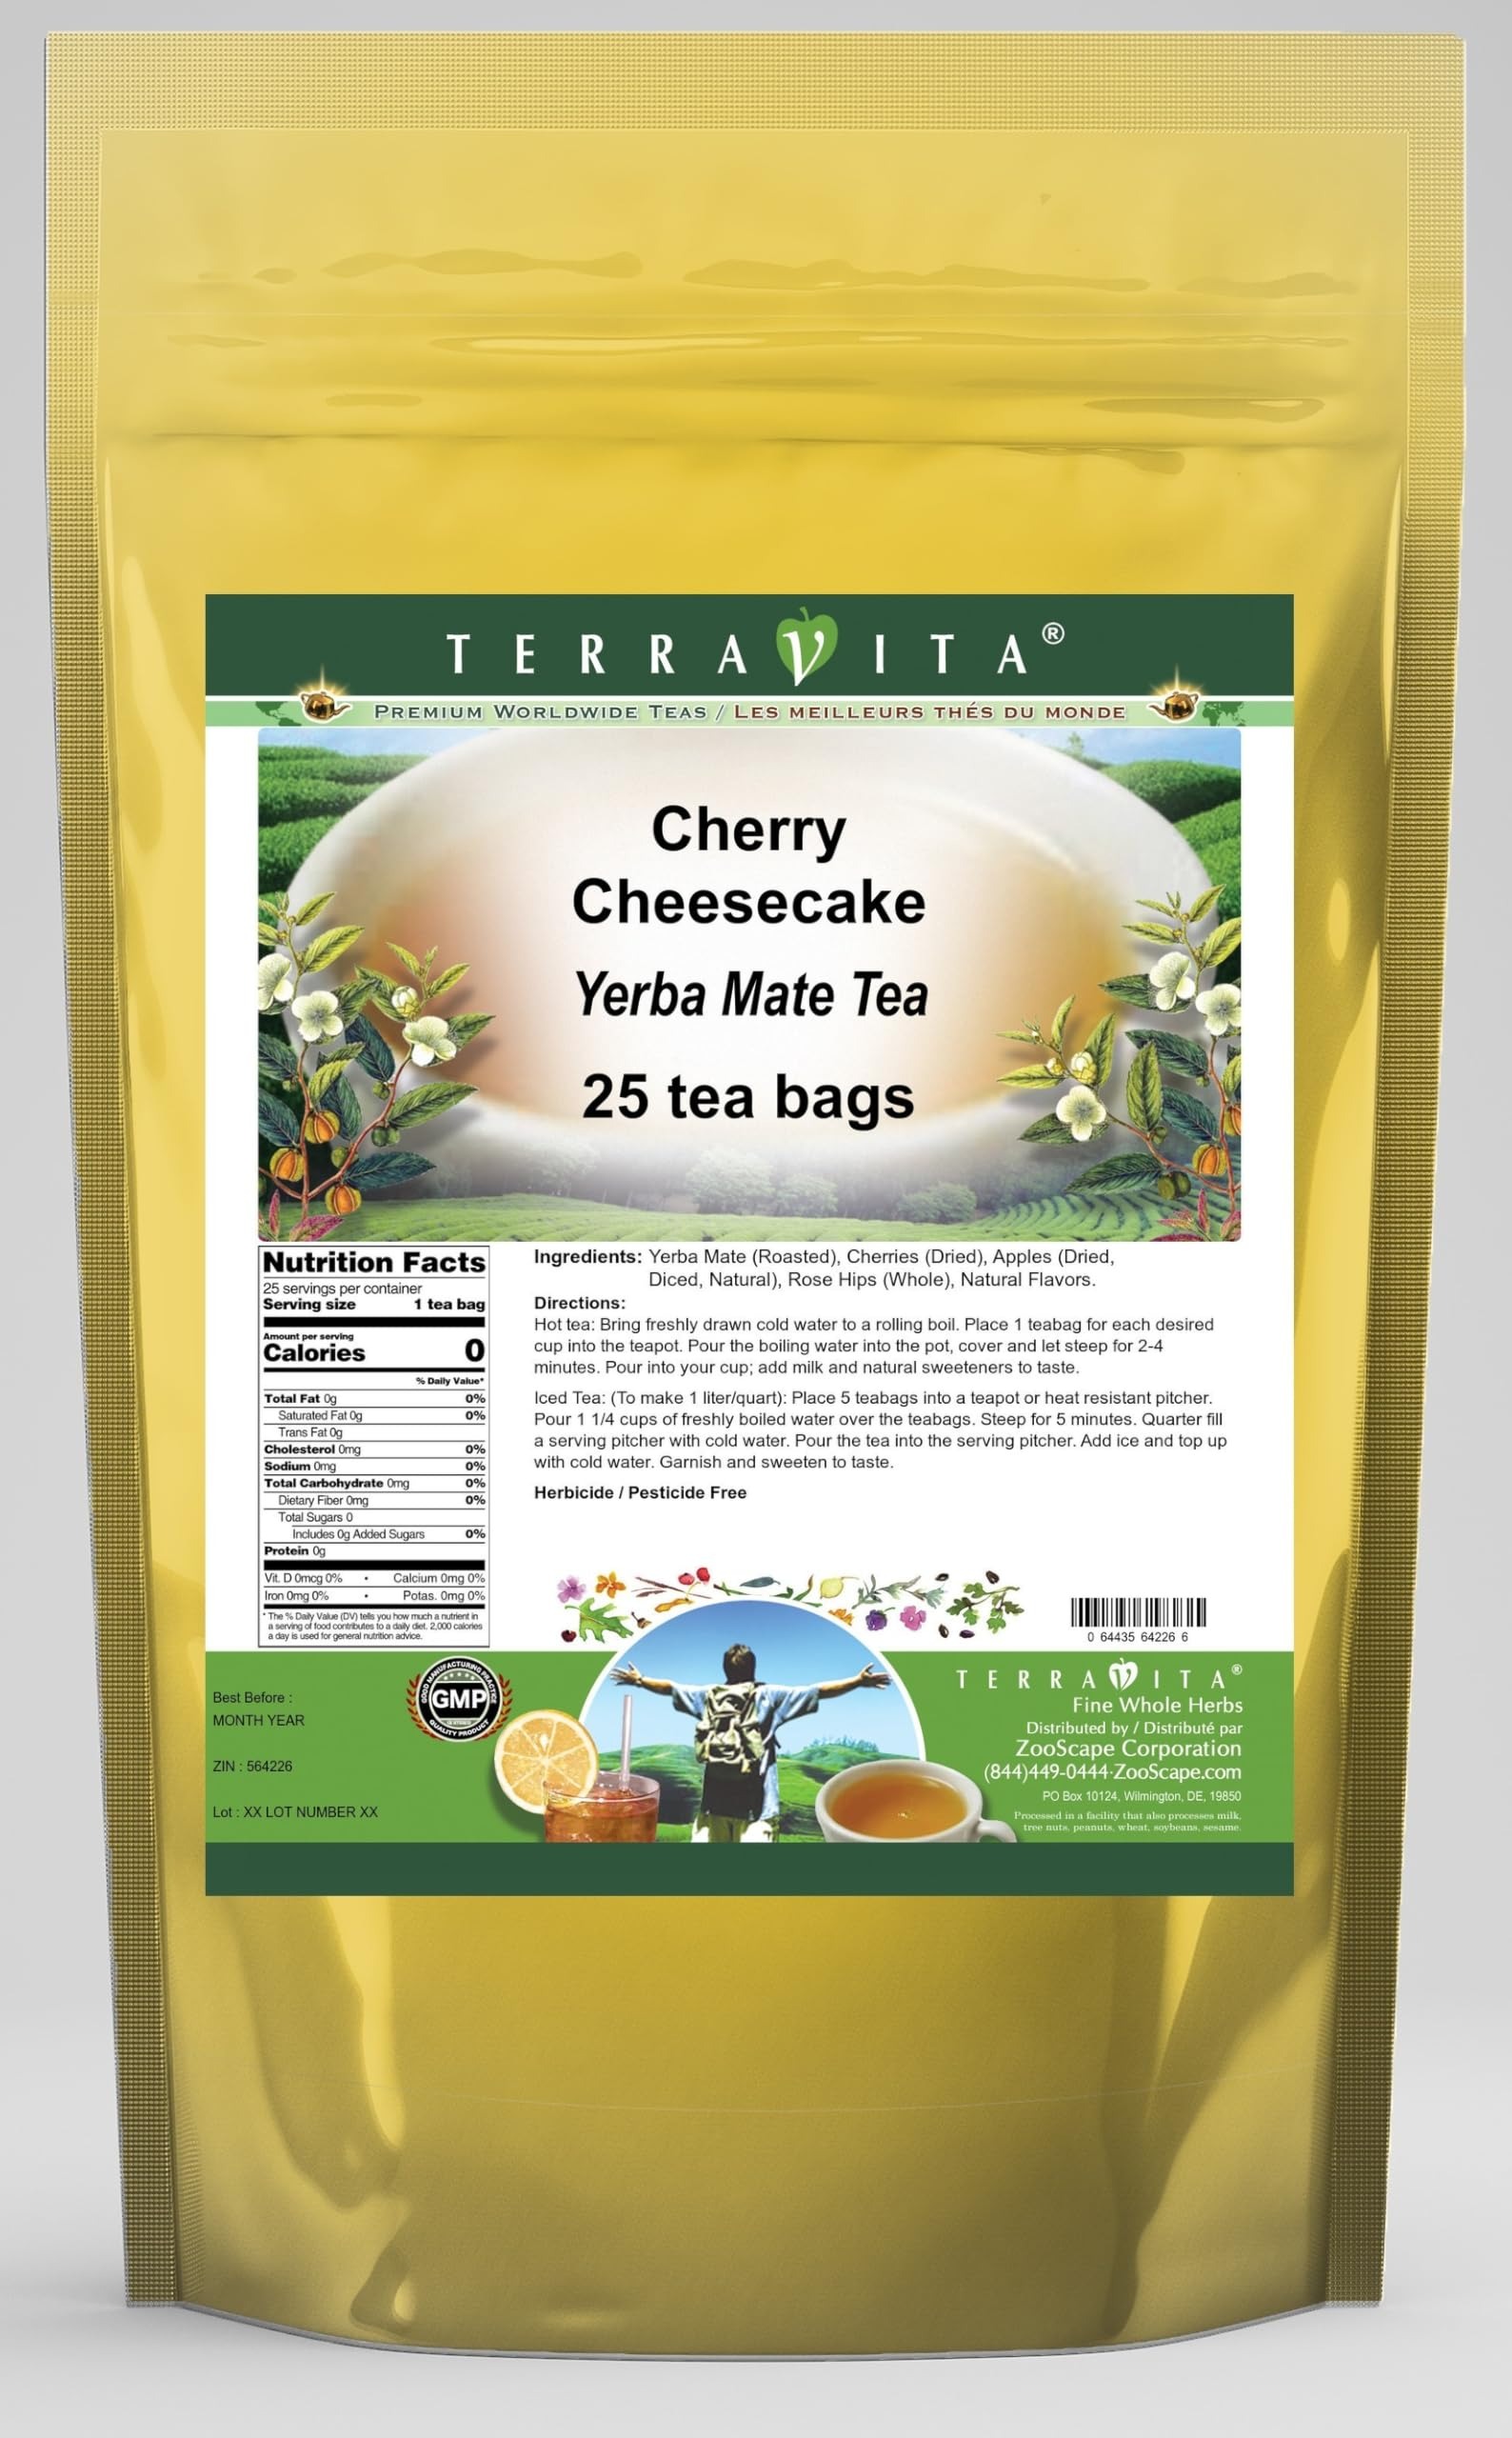
Item Name: Cherry Cheesecake Yerba Mate Tea (25 tea bags, ZIN: 564226)
Bullet Point 1: Our Cherry Cheesecake Yerba Mate tea is a scrumptuous all-natural flavored Yerba Mate coffee substitute with Cherries, Apples (Dried, Diced, Natural) and Rose Hips that will refresh you with its terrific taste! You will enjoy the earthy and acidity-free Cherry Cheesecake aroma and flavor again and again! - Ingredients: Yerba Mate, Cherries, Apples (Dried, Diced, Natural), Rose Hips and Natural Cherry Cheesecake Flavor.
Bullet Point 2: No fillers.
Bullet Point 3: Manufacturer: TerraVita
Bullet Point 4: Size: 25 tea bags
Bullet Point 5: Yerba Mate Tea Bags - Packed in a convenient upright pouch!
Product Description: Our Cherry Cheesecake Yerba Mate tea is a scrumptuous all-natural flavored Yerba Mate coffee substitute with Cherries, Apples (Dried, Diced, Natural) and Rose Hips that will refresh you with its terrific taste! You will enjoy the earthy and acidity-free Cherry Cheesecake aroma and flavor again and again! - Ingredients: Yerba Mate, Cherries, Apples (Dried, Diced, Natural), Rose Hips and Natural Cherry Cheesecake Flavor. - Hot tea brewing method: Bring freshly drawn cold water to a rolling boil. Place 1 teabag for each desired cup into the teapot. Pour the boiling water into the pot, cover and let steep for 2-4 minutes. Pour into your cup; add milk and natural sweeteners to taste. - Iced tea brewing method: (To make 1 liter/quart): Place 5 teabags into a teapot or heat resistant pitcher. Pour 1 1/4 cups of freshly boiled water over the teabags. Steep for 5 minutes. Quarter fill a serving pitcher with cold water. Pour the tea into the serving pitcher. Add ice and top up with cold water. Garnish and sweeten to taste. - TerraVita is an exclusive line of premium-quality, natural source products that use only the finest, purest and most potent ingredients found around the world. TerraVita is hallmarked by the highest possible standards of purity, potency, stability and freshness. All of our products are prepared with the highest elements of quality control, from raw materials through the entire manufacturing process, up to and including the moment that the bottles or bags are sealed for freshness and shipped out to you. Our highest possible standards are certified by independent laboratories and backed by our personal guarantee. - TerraVita exists to meet and ensure your family's health and wellness without the harmful effects of chemicals and health products. We strive to mak
Value: 25.0
Unit: Count

Price: 19.6